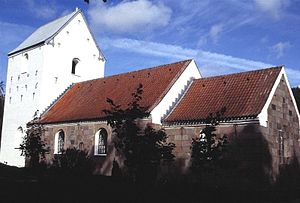
Nørre Kongerslev Sogn
Nørre Kongerslev Kirke i Danmark. Nørre Kongerslev kirke
Nørre Kongerslev Sogn er et sogn i Aalborg Østre Provsti. Sognet ligger i Aalborg Kommune; indtil Kommunalreformen i 1970 lå det i Hellum Herred. I Nørre Kongerslev Sogn ligger Nørre Kongerslev Kirke.